Emilio A. De La Garza

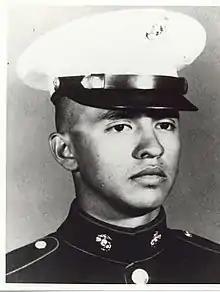
Emilio A. De La Garza, Jr., Medal of Honor recipient

Emilio Albert De La Garza Jr. (June 23, 1949 – April 11, 1970) was a United States Marine Corps lance corporal who was posthumously presented the nation's highest military honor – the Medal of Honor – for heroism above and beyond the call of duty on April 11, 1970, in South Vietnam during the Vietnam War.